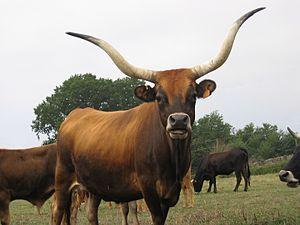
L'Espagne est un pays d'élevage où la race bovine tient une place très importante. Le contexte géographique a façonné de nombreuses races bouchères. En revanche, les races autochtones sont de mauvaises à moyennes laitières, aussi des races purement laitières ont été importées pour assurer l'alimentation de l'industrie agroalimentaire.